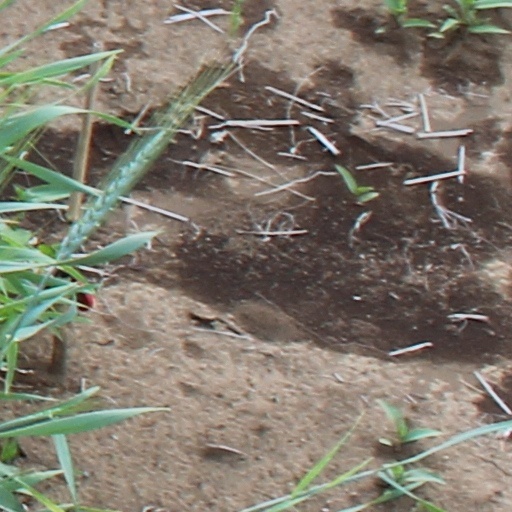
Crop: wheat